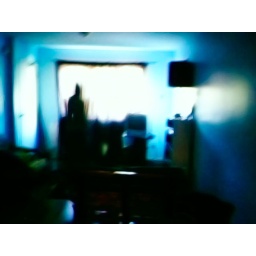
Candice walking to open the curtains in her ground floor living room